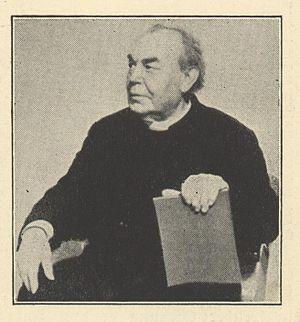
Albert Ehrhard, né le 14 mars 1862 à Herbitzheim et mort le 23 septembre 1940 à Bonn, est un prêtre catholique allemand d'origine alsacienne qui était érudit et auteur de nombreux ouvrages d'histoire de l'Église, en particulier de l'Église primitive, et de théologie, notamment sur la patristique.